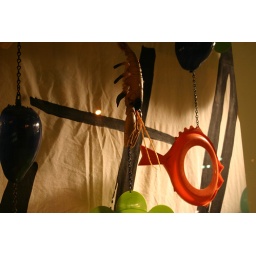
Weird window display, complete with upside down lobsters and fish plates with holes in the middles.